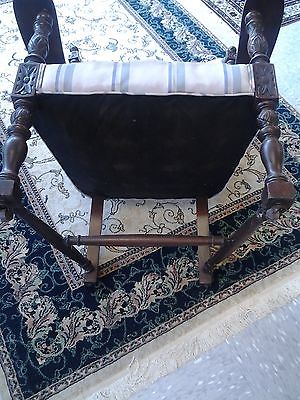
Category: chair